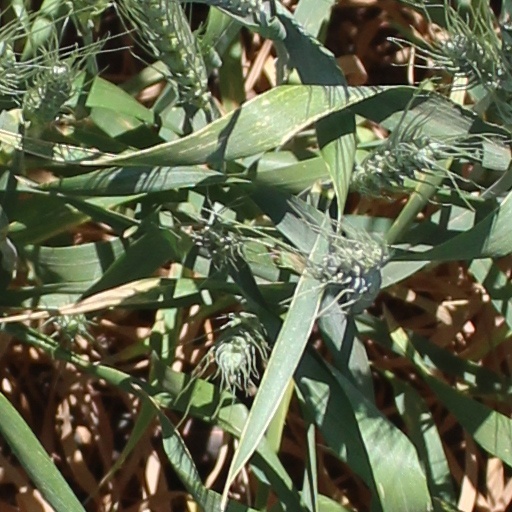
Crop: wheat